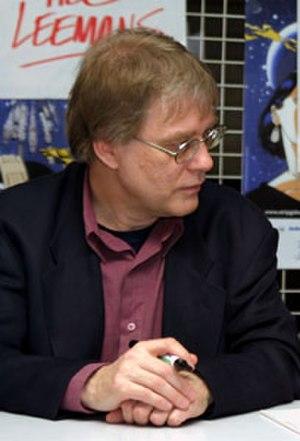
Hec Leemans est un auteur de bande dessinée belge néerlandophone, né le 28 janvier 1950 à Tamise dans le province de Flandre-Orientale. Actif depuis 1969, ce dessinateur humoristique au style franco-belge est notamment connu pour ses séries Bakelandt, Circus Maximus et FC De Kampioenen.